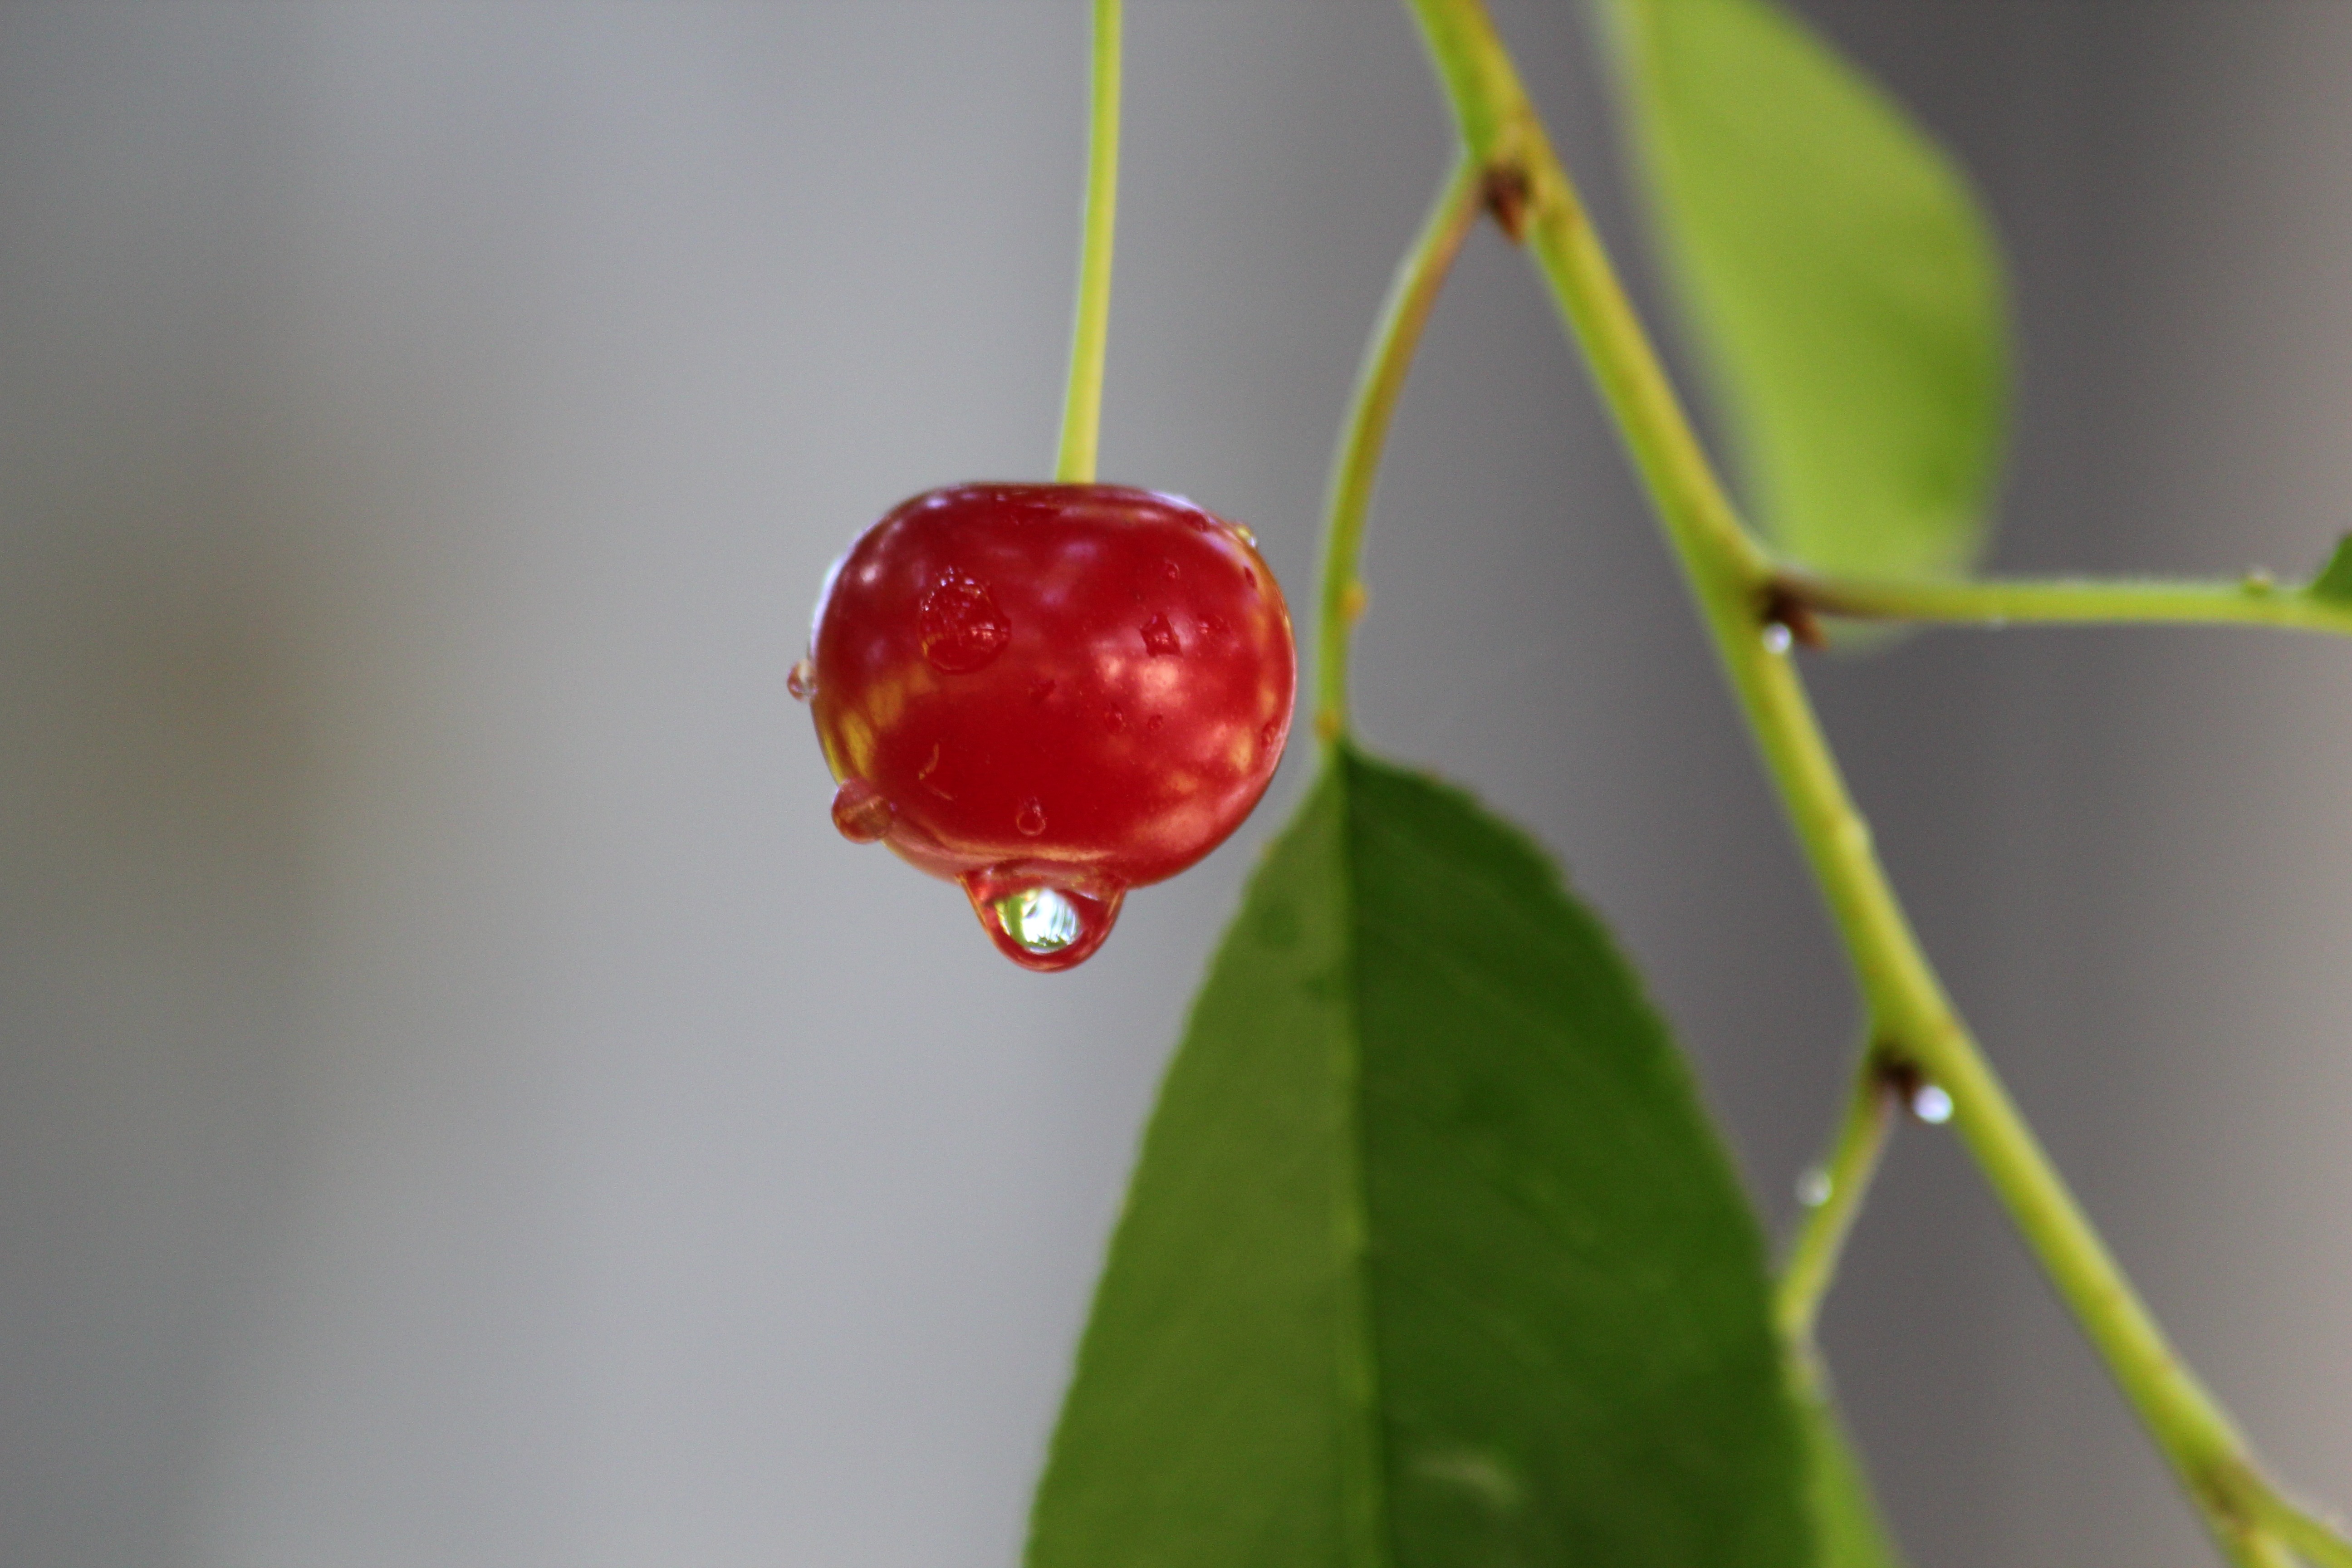
branch, drop, plant, fruit, leaf, flower, food, green, red, produce, flora, close up, image, rose hip, macro photography, flowering plant, rose family, plant stem, land plant